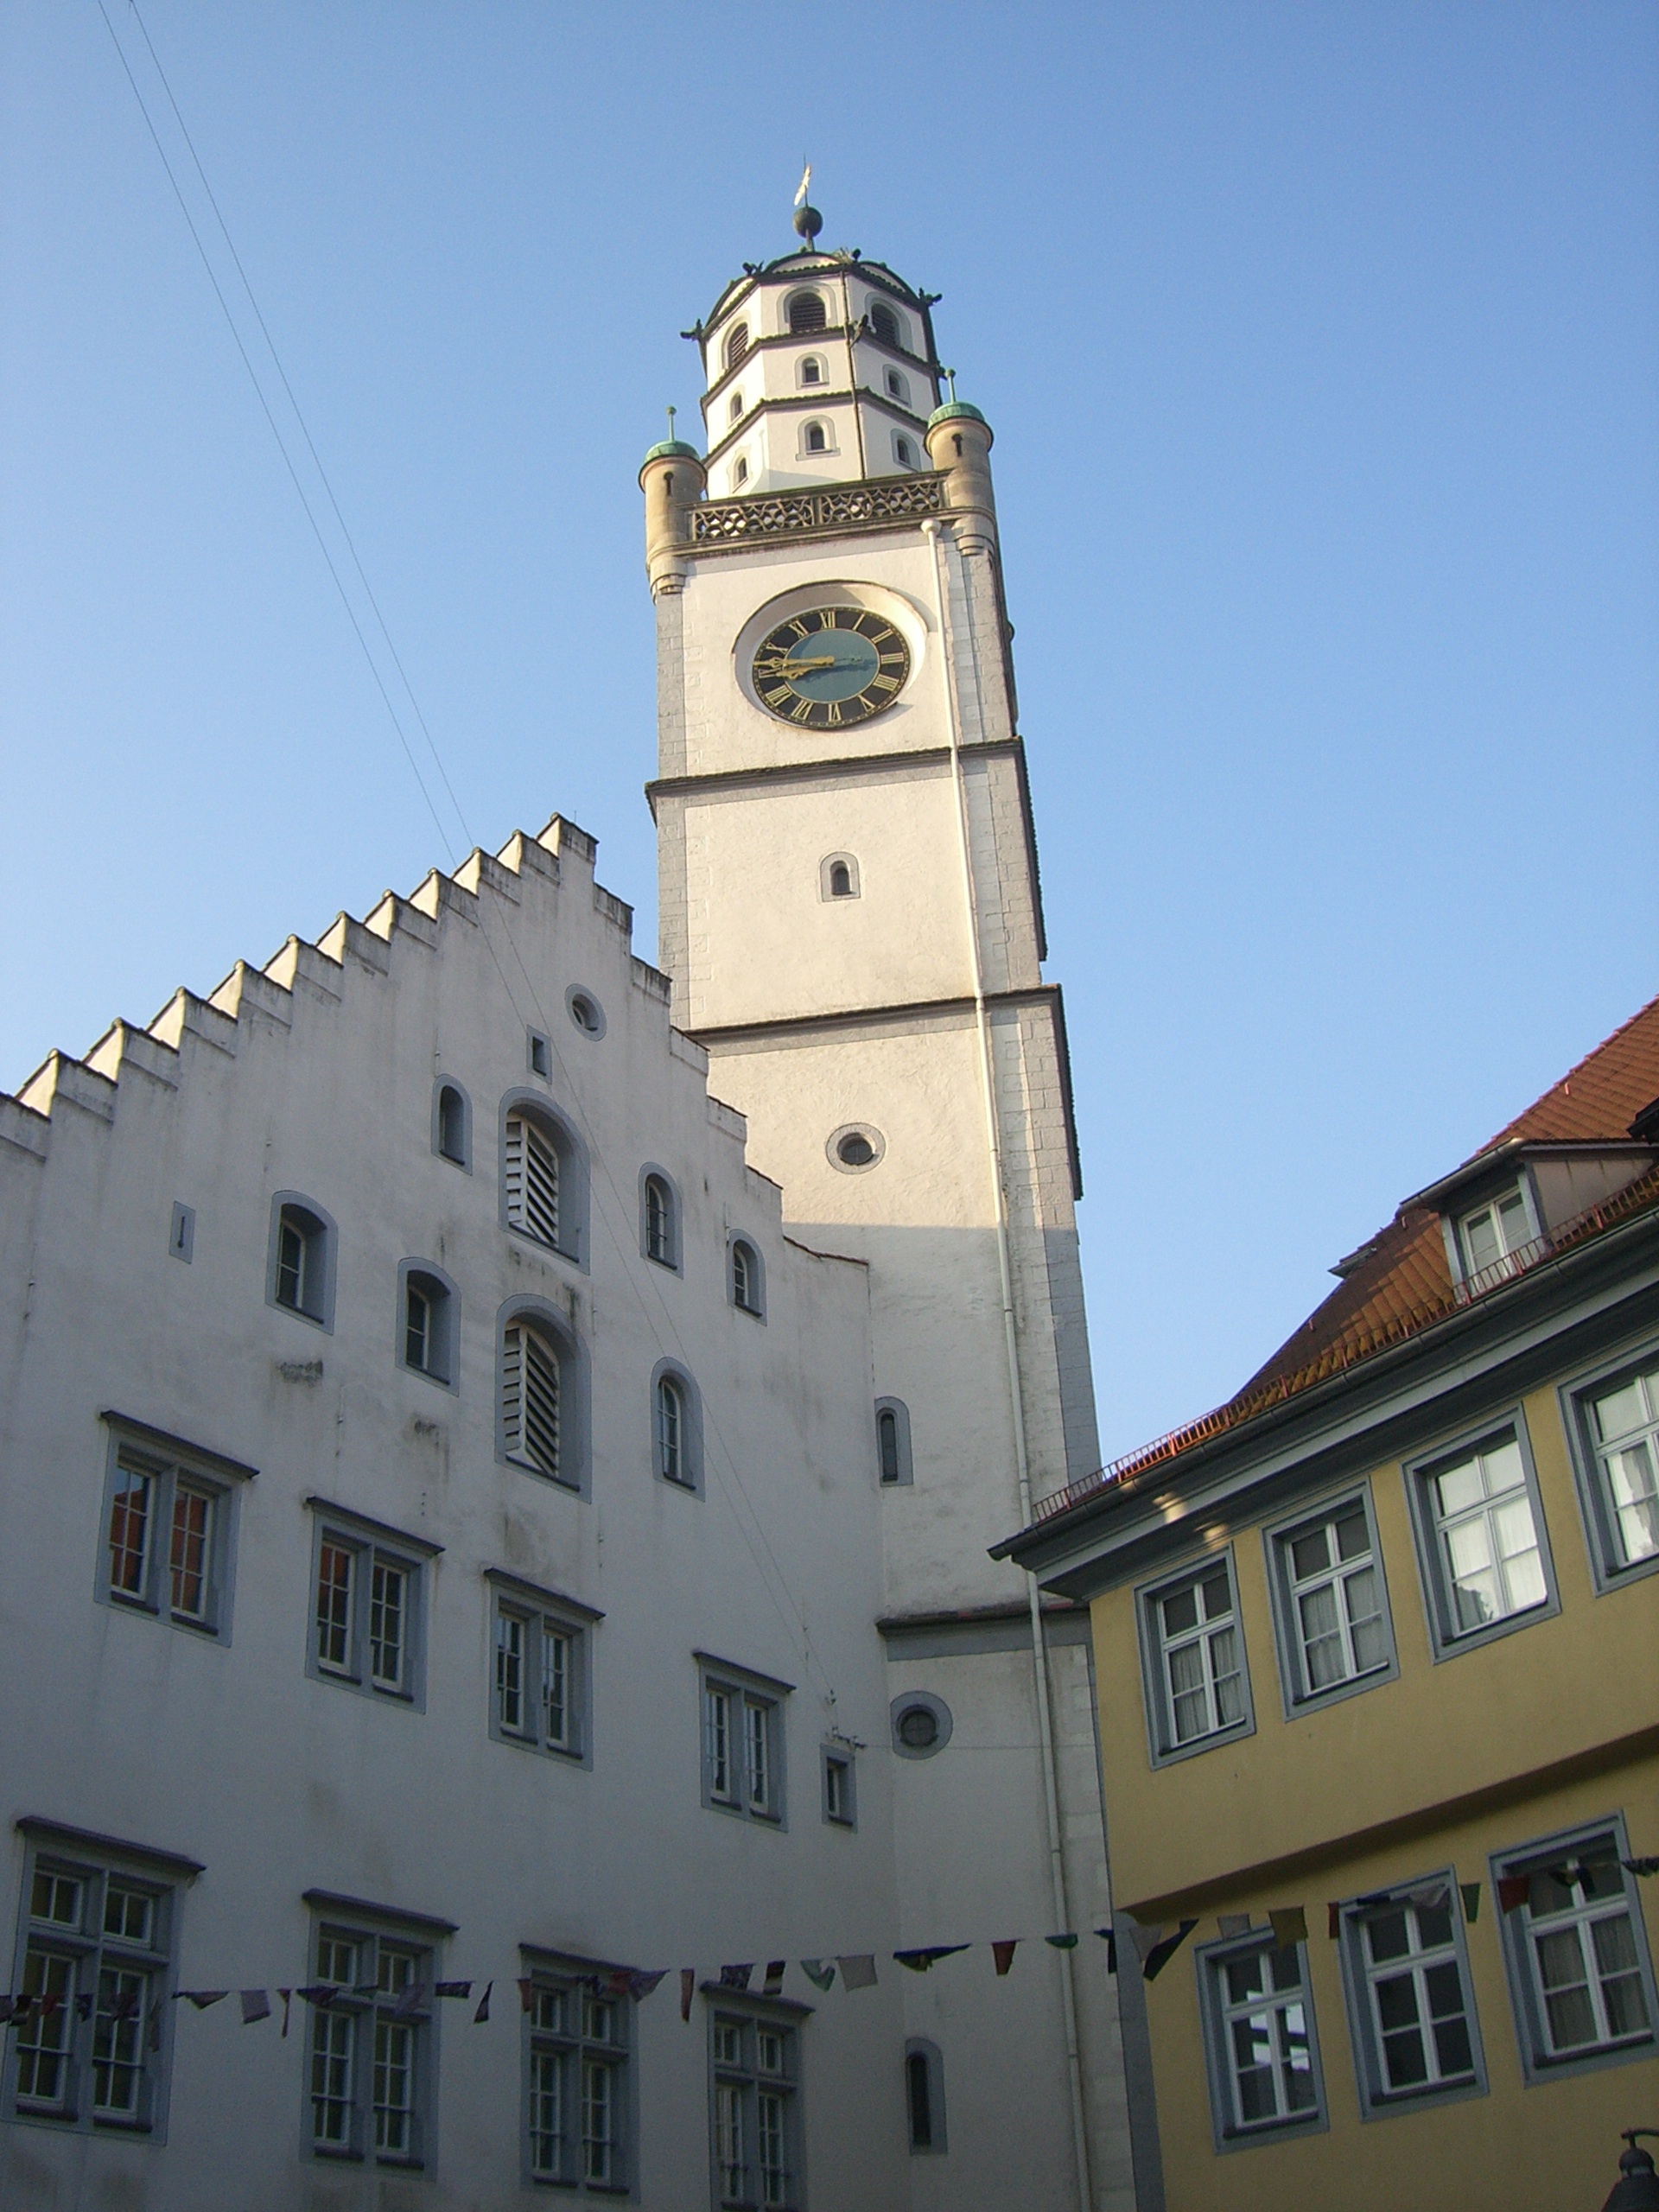
architecture, building, chateau, downtown, tower, landmark, facade, clock tower, bell tower, steeple, historically, middle ages, control tower, ravensburg